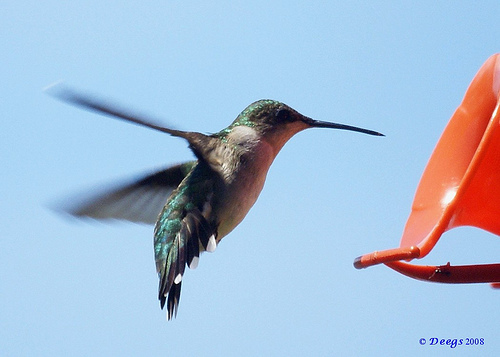
this small bird has iridescent coloring on its back, a white breast, and a long pointed bill.
this little bird has a gray belly and breast with a green crown and long needle like bill.
a small ,colorful bird with a long narrow pointed bill, covered in green, teal, black and white over the rest of its body.
a very small bird with a long, narrow beak, white belly and breast with brilliant green feathers on the head, back and tail.
this small bird has a grey belly and black wings with turquoise spots.
this particular bird has a white belly and gray breast and turquoise feathers in the wings
this bird has wings that are green and has a long bill
this is a colorful green, black thats everywhere but the chest is graya tiny bird with iridescent green head and back, light gray breast, and a long pointy bill.
this colorful bird has a white belly and breast green butt white wing tips long bill
Species: Ruby Throated Hummingbird